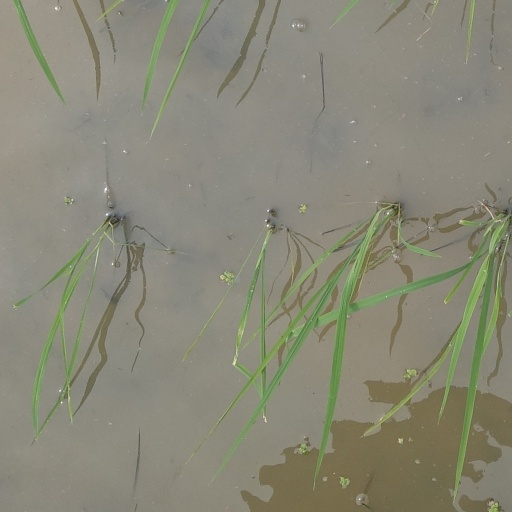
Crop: rice